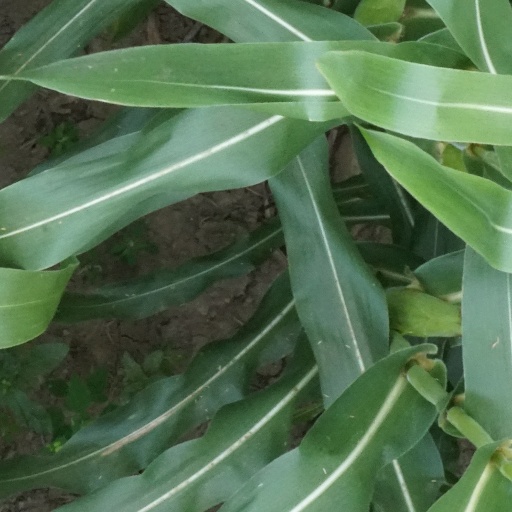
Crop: maize; corn